Aniek van Alphen

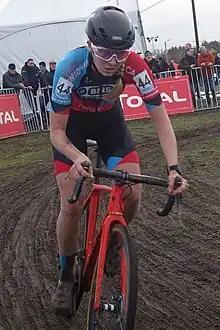
van Alphen in 2019

Aniek van Alphen (born 1 February 1999) is a Dutch professional racing cyclist, who currently rides for UCI Women's WorldTeam .